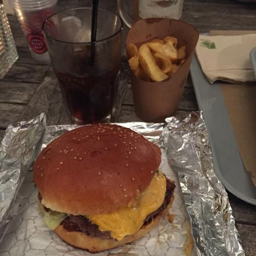
son of a bun : menu